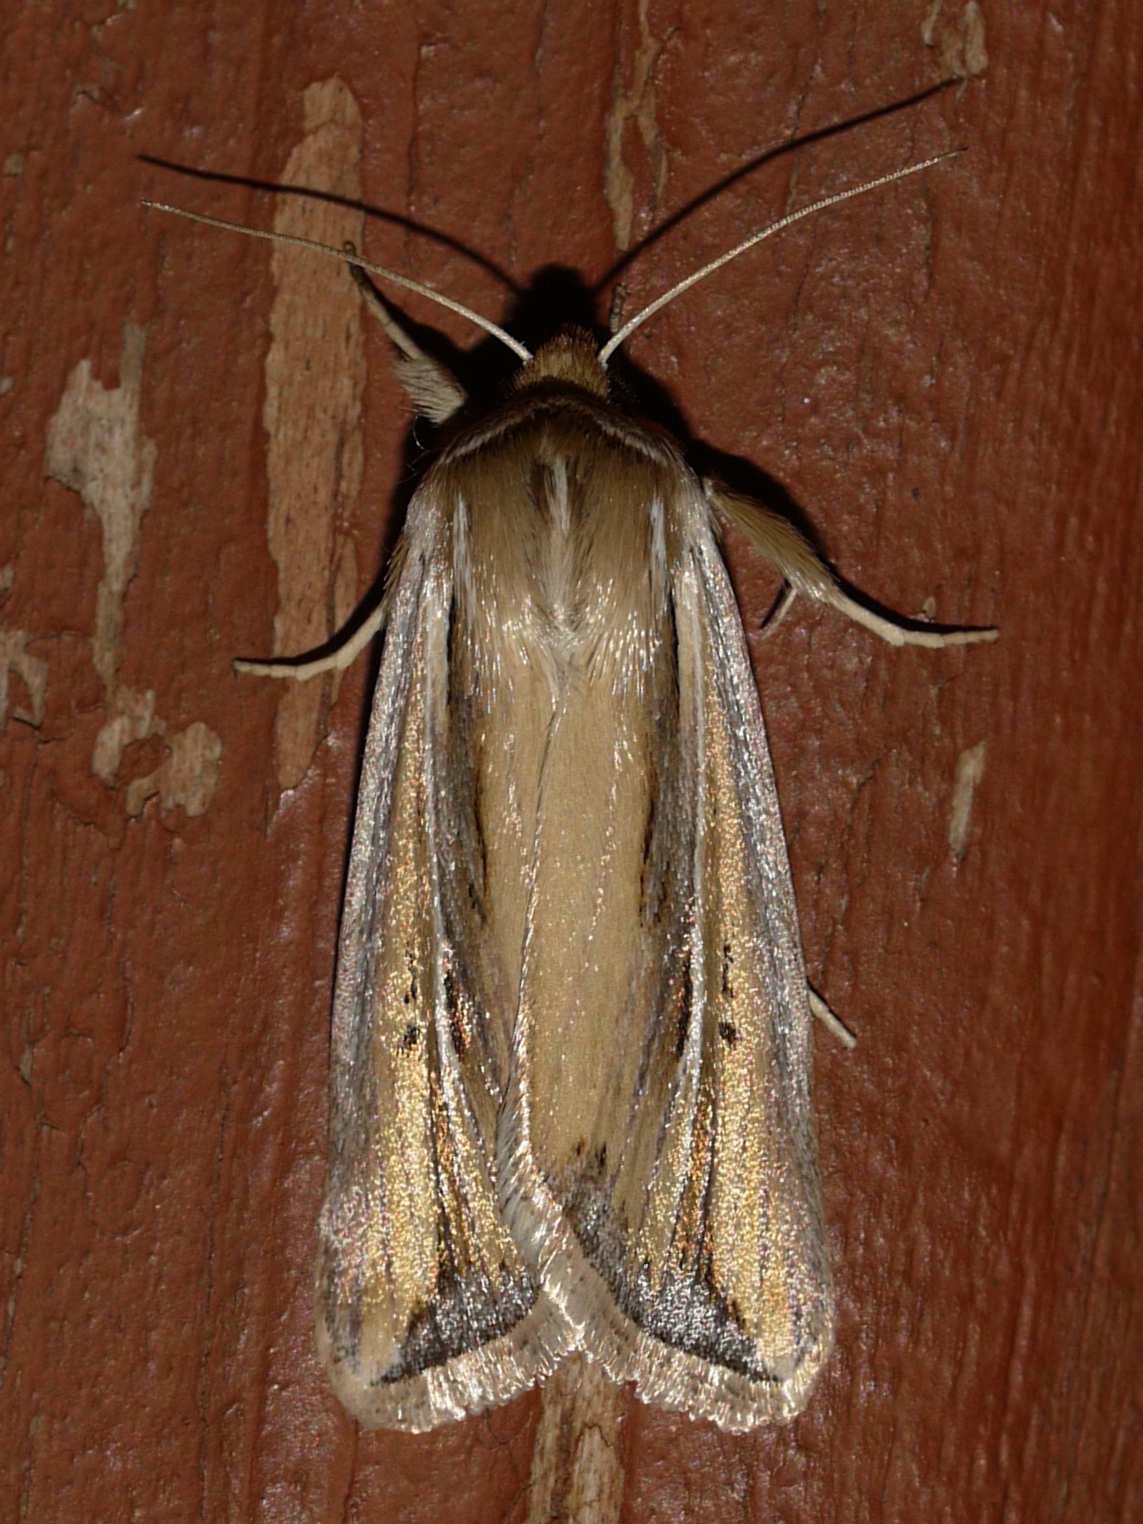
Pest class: wheathead_armyworm_Dargida_diffusa